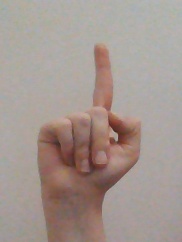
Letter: bb